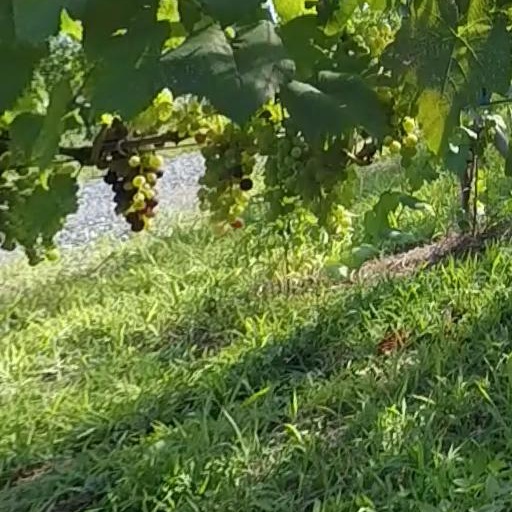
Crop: grape